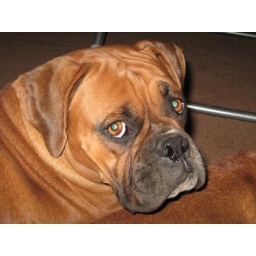
dogs in beds 028